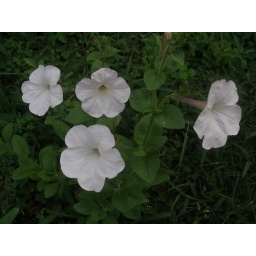
What a surprise to find this pure white petunia plant growing in my yard !